Qajar art

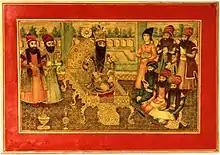
Fath Ali Shah depicted on the Peacock Throne surrounded by ministers, painting circa 1835

Most famous of the Qajar artworks are the portraits that were made of the various Iranian shahs. Each ruler, and many of their sons and other relatives, commissioned official portraits of themselves either for private use or public display. The most famous of these are the myriad portraits which were painted of Fath Ali Shah Qajar, who, with his narrow waist, long black bifurcated beard and deepest dark eyes, has come to exemplify the Romantic image of the great Oriental Ruler. Many of these paintings were by the artist Mihr 'Ali. While the portraits were executed at various points throughout the life of the Shah, they adhere to a canon in which the distinctive features of the ruler are emphasized. Portraits exist of Fath Ali Shah in a very wide assortment of situations, from the armor-clad warrior king to the flower smelling gentleman, but all are similar in their depiction of the Shah, differing only slightly, usually due to the specific artist of the portrait. It is only appropriate that this particular Shah be so immortalized in this style, as it was under his rule as the second Qajar shah that the style truly flourished. One reason for this were the stronger and stronger diplomatic ties that the Qajar rulers were nurturing with European powers.